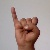
The image shows a hand gesture representing the letter 'I' in Indian Sign Language.